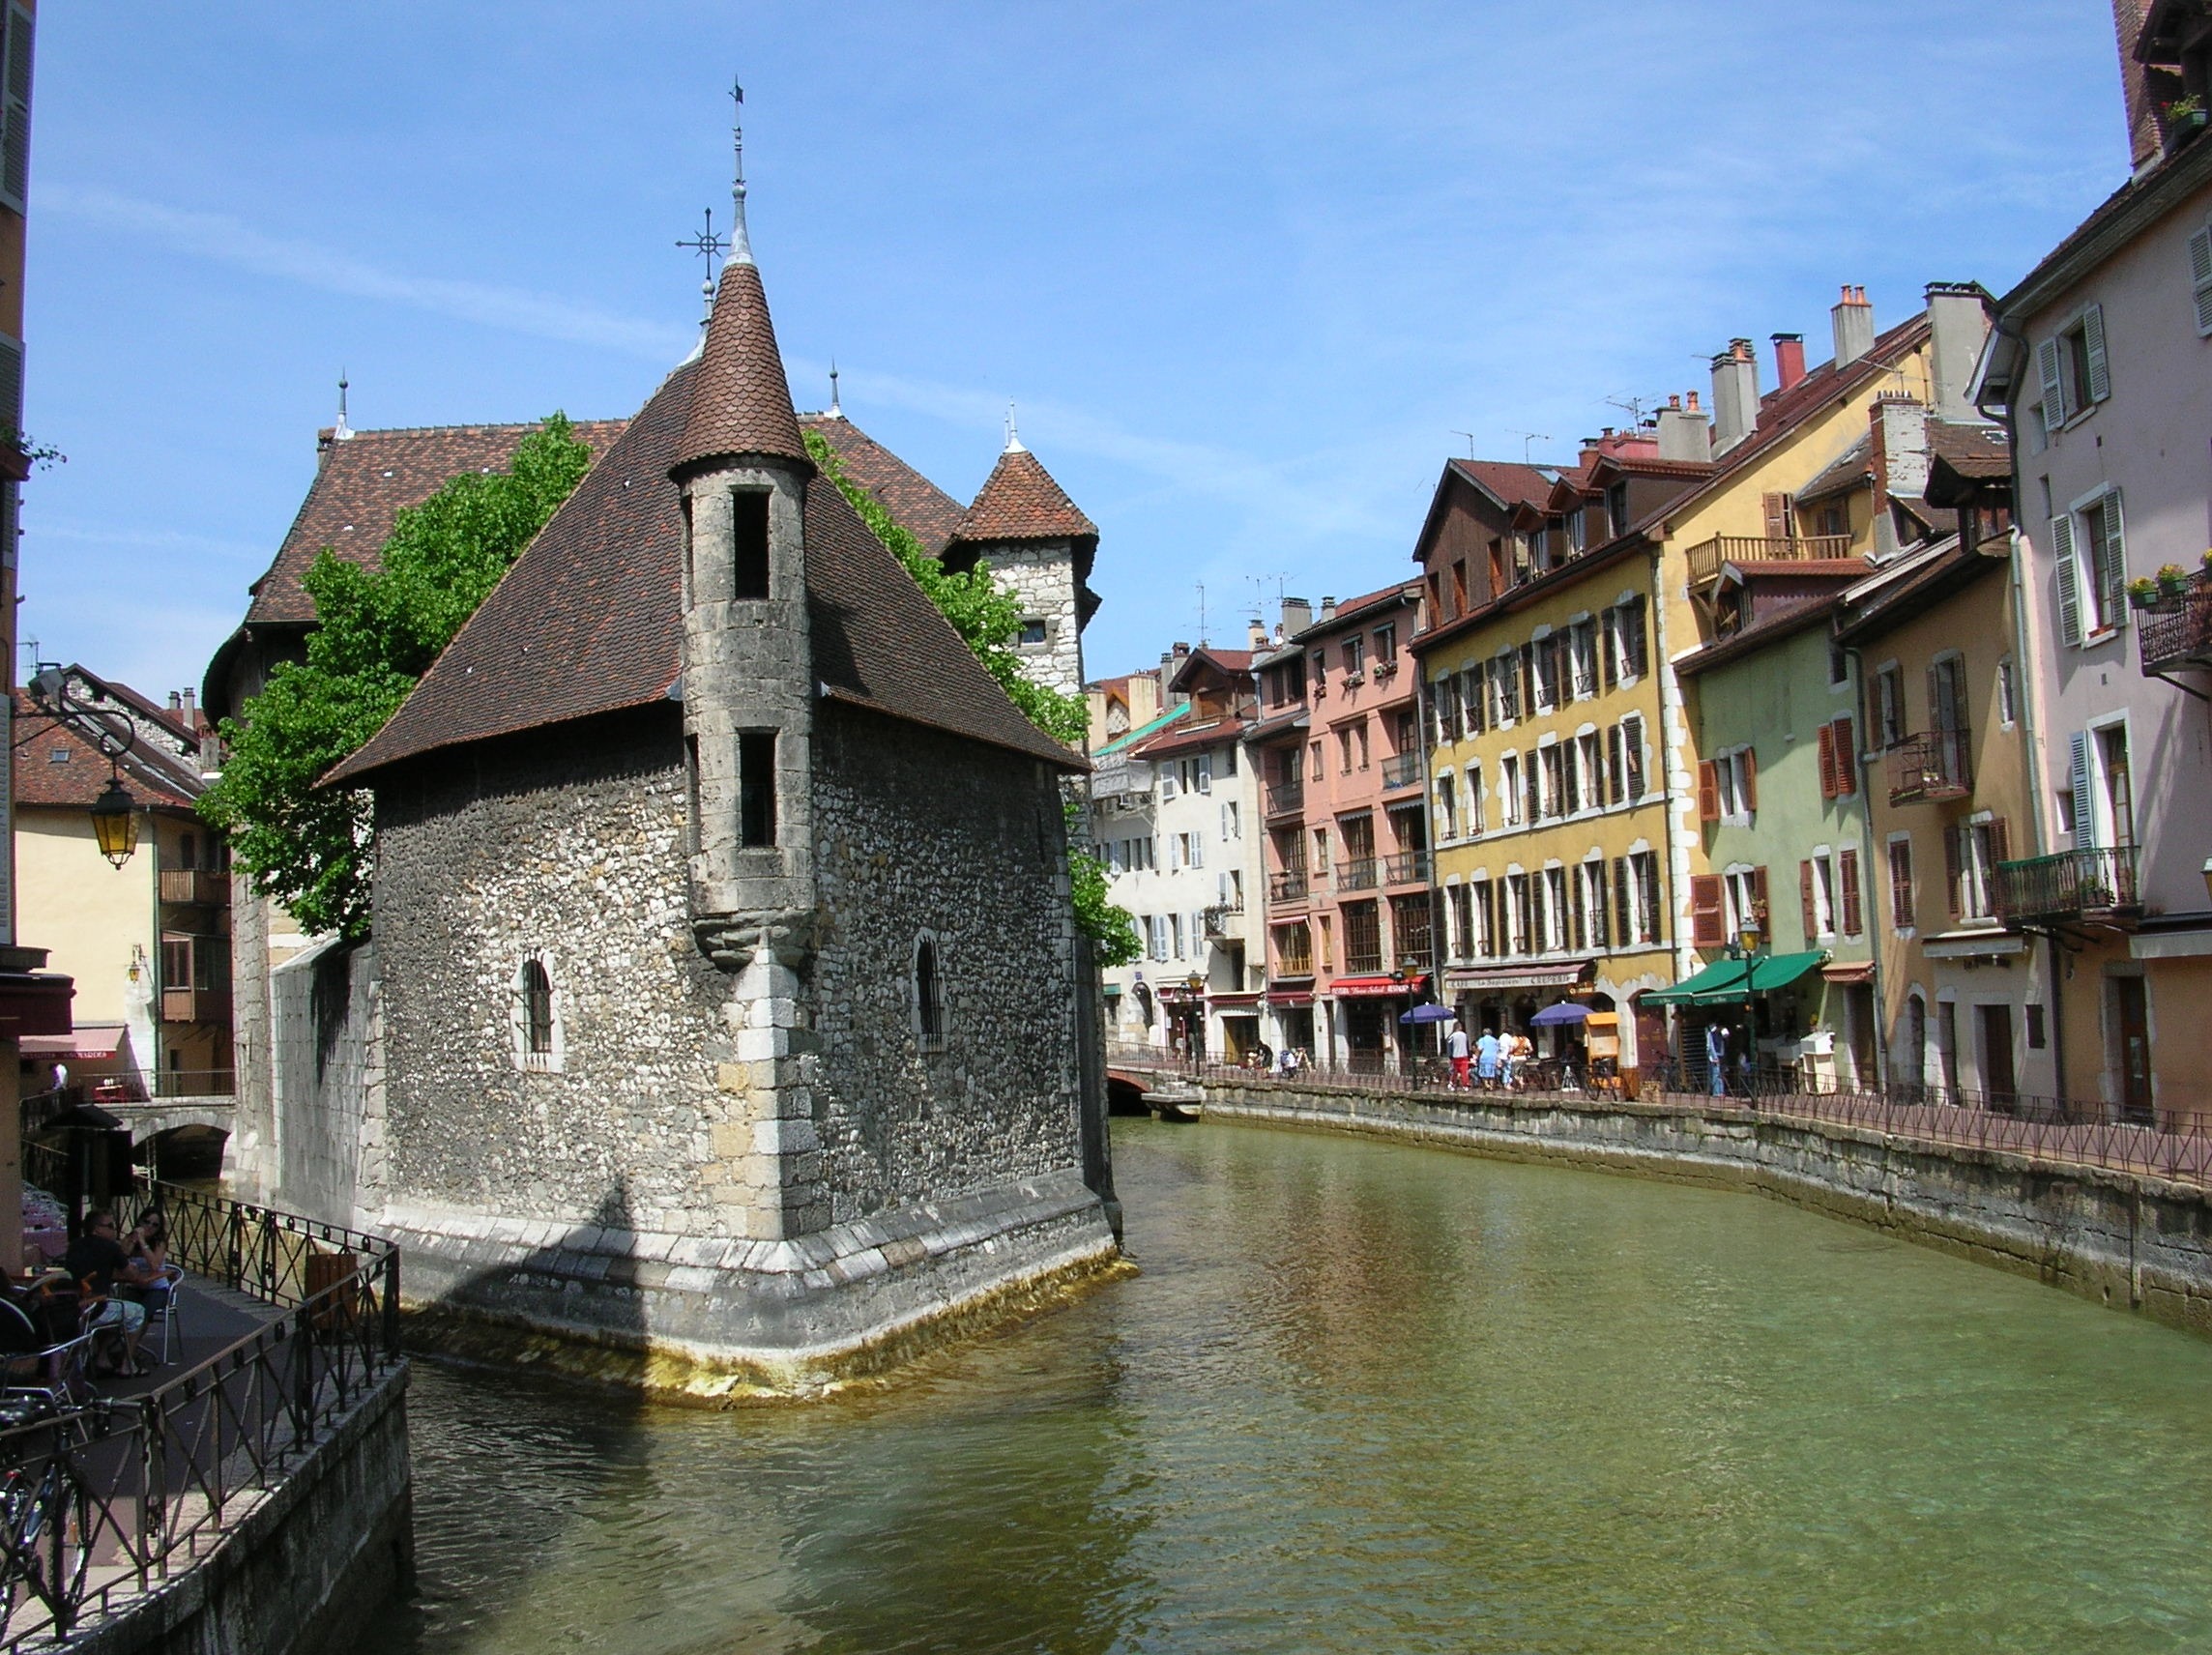
architecture, boat, town, river, canal, vacation, travel, village, france, europe, vehicle, tourism, waterway, body of water, outside, buildings, landform, tours, geographical feature